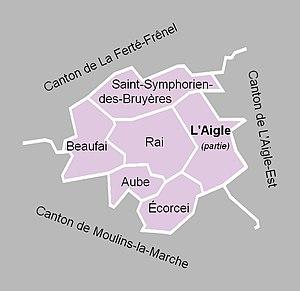
Carte du canton de L'Aigle-Ouest en 2012.
Le canton de L'Aigle-Ouest est une ancienne division administrative française située dans le département de l'Orne et la région Basse-Normandie.